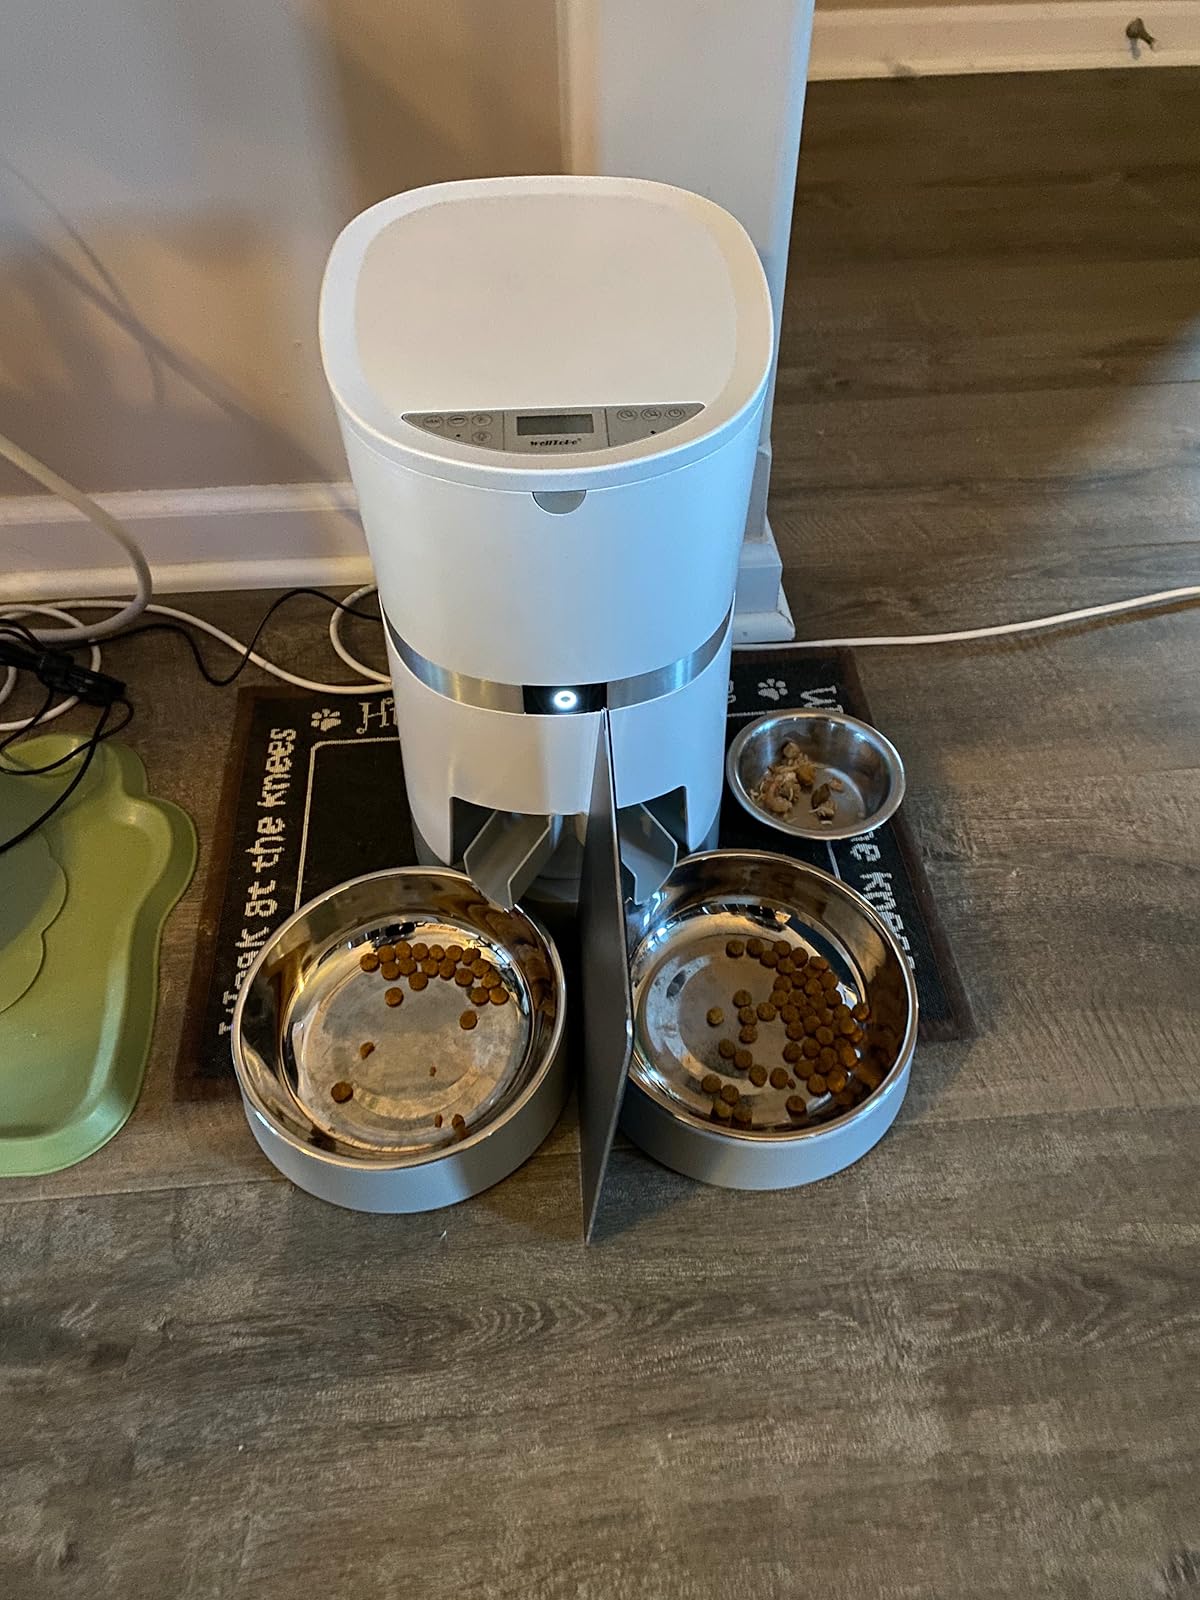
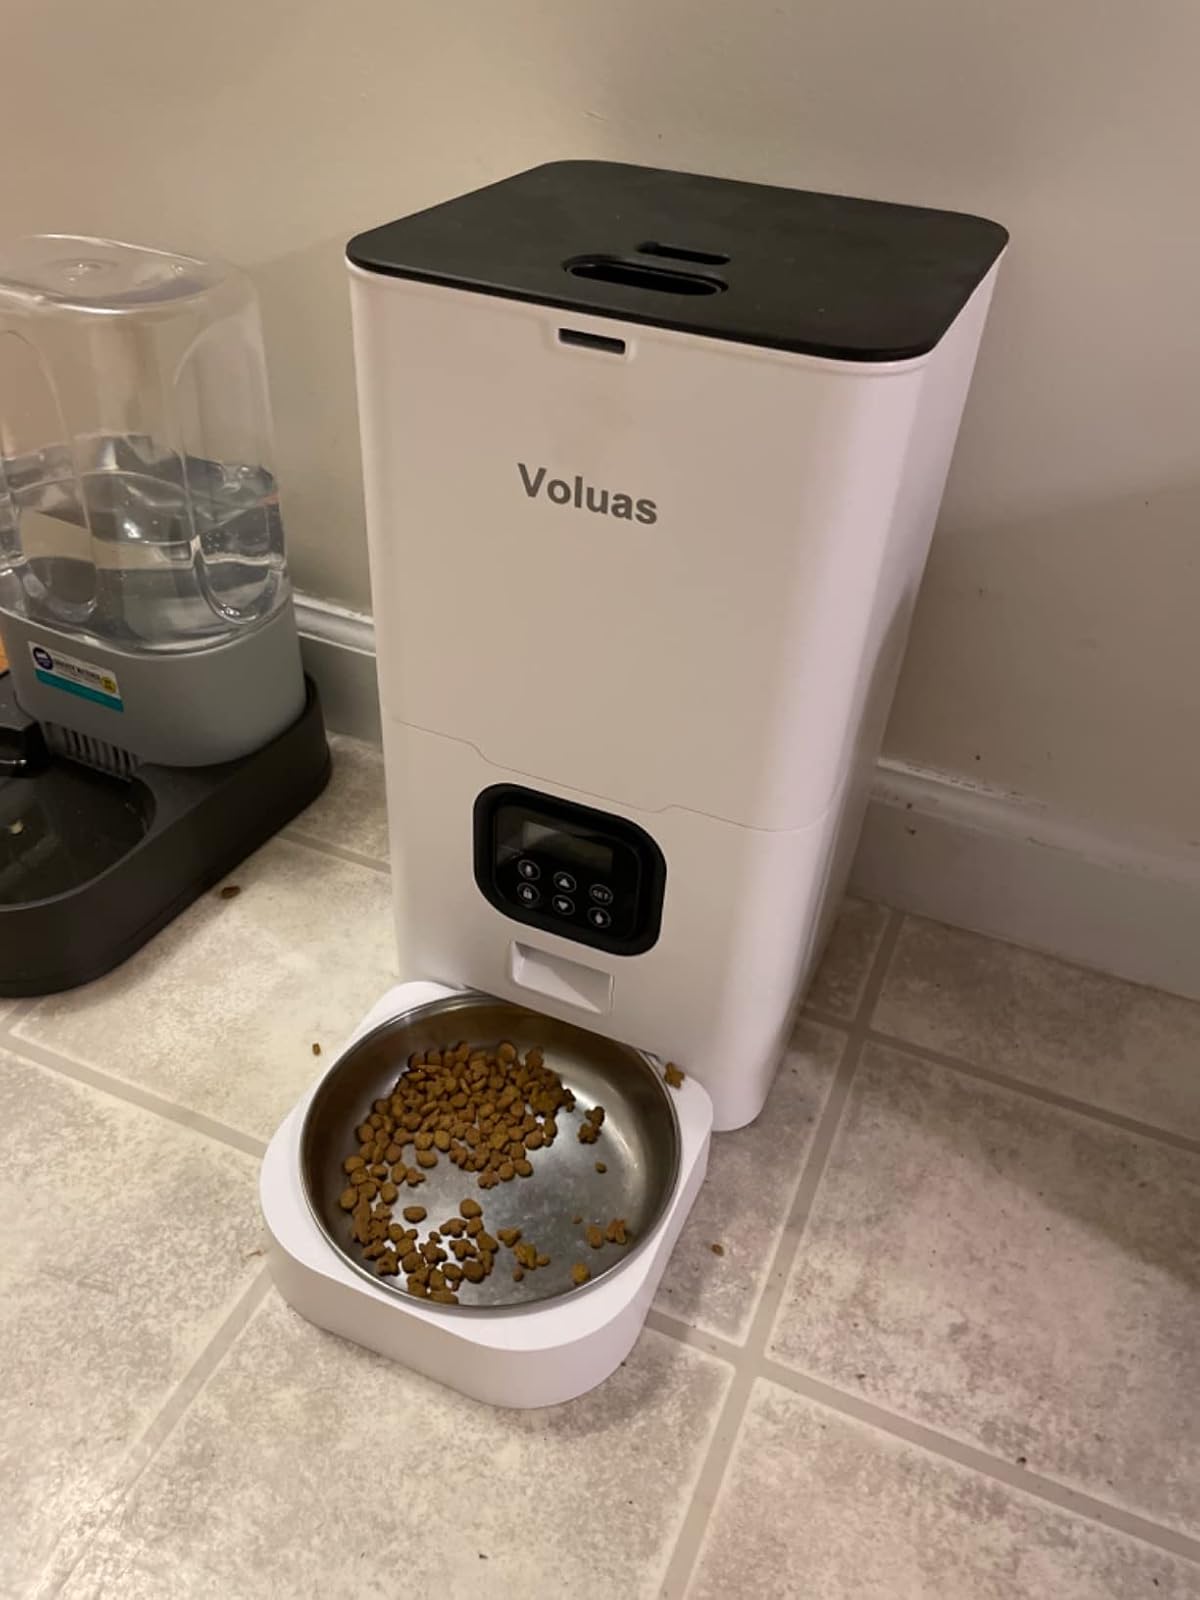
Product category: items_feeder
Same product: no